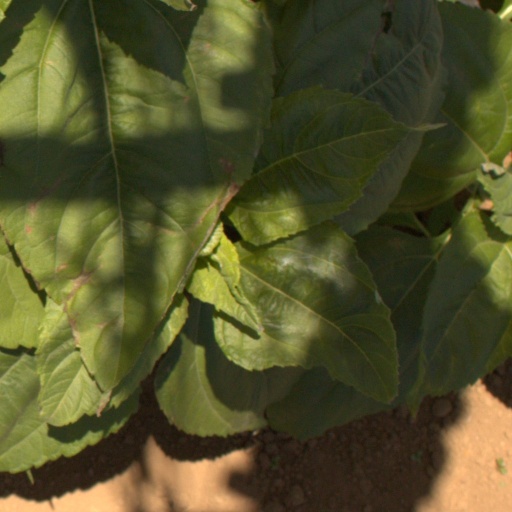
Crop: Jerusalem artichoke